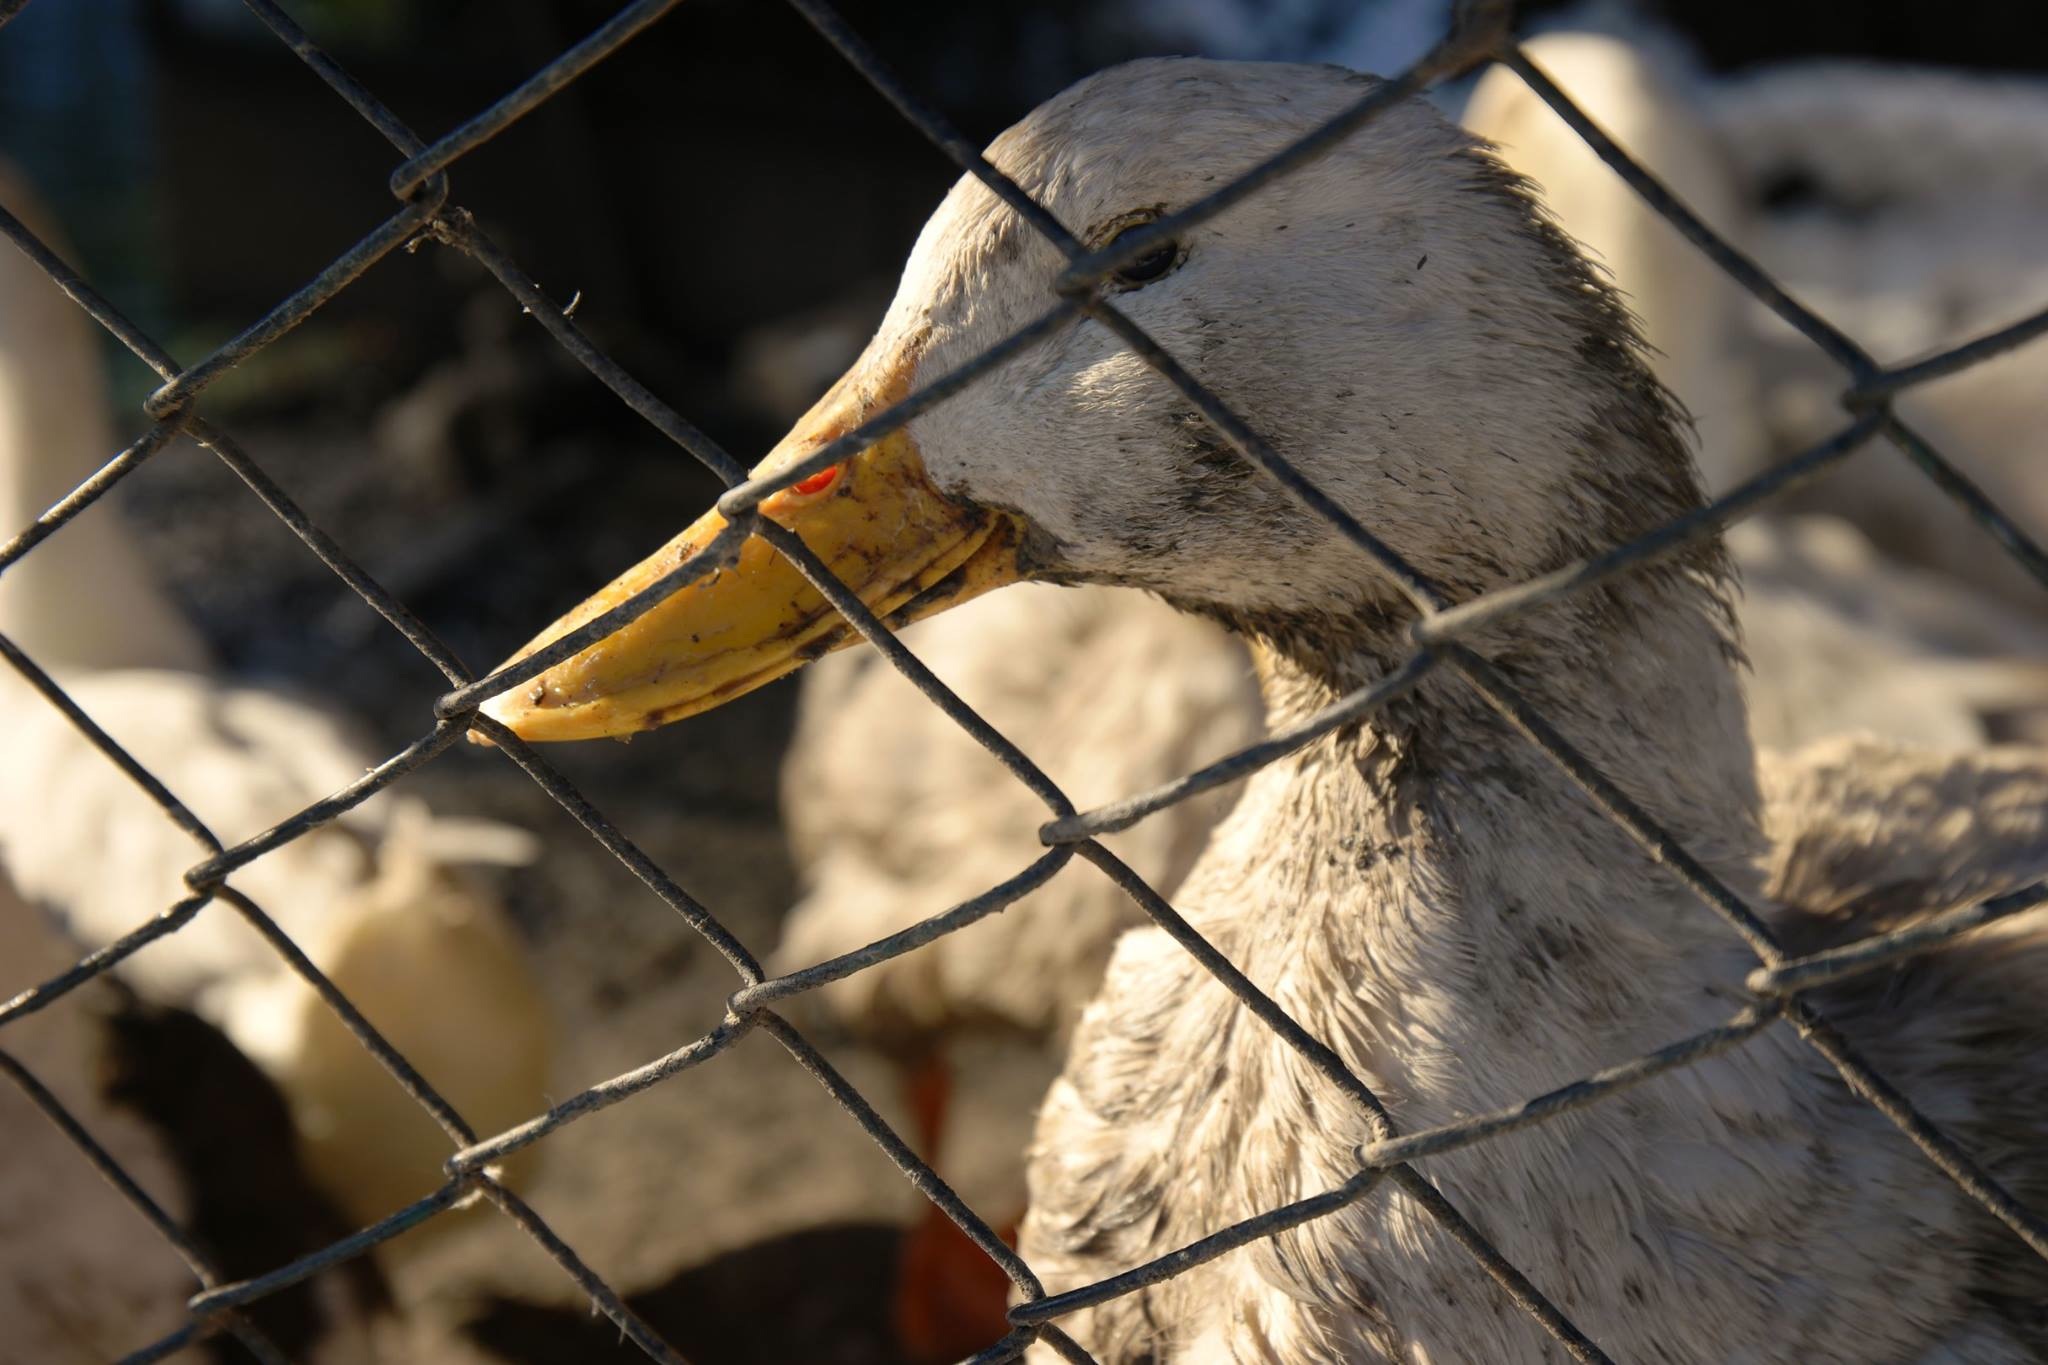
nature, branch, bird, leaf, wildlife, zoo, autumn, fauna, close up